The Mercury Mall

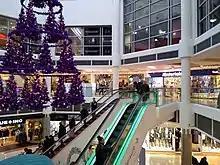
Interior

The Mercury is separated from the adjacent The Liberty shopping centre at ground level by the Romford ring road, but is connected to it by an underground section of the shopping mall, accessed from the lower level, which leads up into The Liberty. Although the two centres are connected physically in this way, they are independently owned and are run separately from one another.